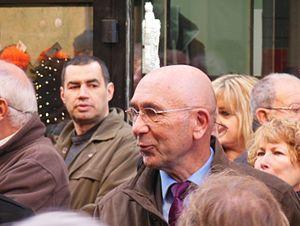
Inauguration de la permanence de campagne d'Édouard Baldo Français
Les élections municipales ont lieu les 23 et 30 mars 2014 à Aix-en-Provence.